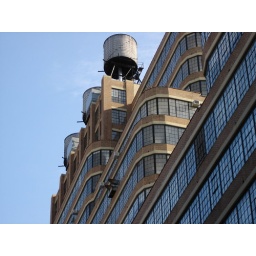
This building has captivated me each time I pass by it while walking the dogs